Mariano Zufía Urrizalqui

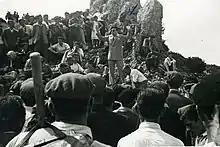
, mid-1950s

Upon getting married in 1947 Zufía focused on his growing family and on professional career, especially that in 1948-1959 he lived in provincial Navarrese cities. At the time his Carlist activity boiled down to cultivating private links and to frequenting the annual . Works on Carlism of the 1950s do not mention him as a protagonist of the Navarrese movement and he is missing in both historiographic works and in private accounts. He rather engaged in lay Catholic organizations; Zufía started to attend “cursillos de cristiandad”, which enhanced his Catholic outlook and also re-formatted it along more social lines. In the late 1950s he started to give lectures himself, e.g. on pre-marital preparatory courses organized by parishes, and joined Acción Católica de Medios Sociales Independientes. As he later commented, these initiatives produced his intellectual maturity and directed him towards “a more just, free and equal society”.